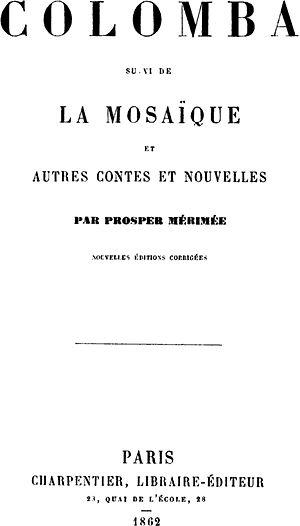
Colomba est une nouvelle de Prosper Mérimée, parue le 1ᵉʳ juillet 1840 dans la Revue des Deux Mondes puis publiée en volume en 1840 chez Magen et Comon.